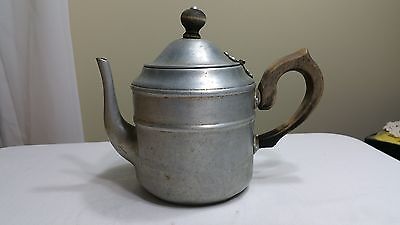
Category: kettle